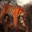
Label: tiger